DJ Dextrous

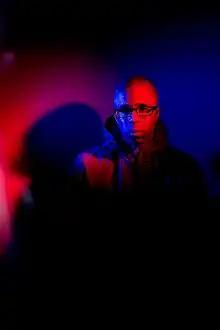
Dextrous press shot

Together they created the sound they branded "urban fusion" to cover all of the creative influences evident in their music, including jazz, dub, Detroit techno, garage, funk and reggae. During this time, Solid State recorded for Fabio's Creative Source label as well as Renegade Recordings and Alan McGee's Eruption Records (Creation Records' sister label).